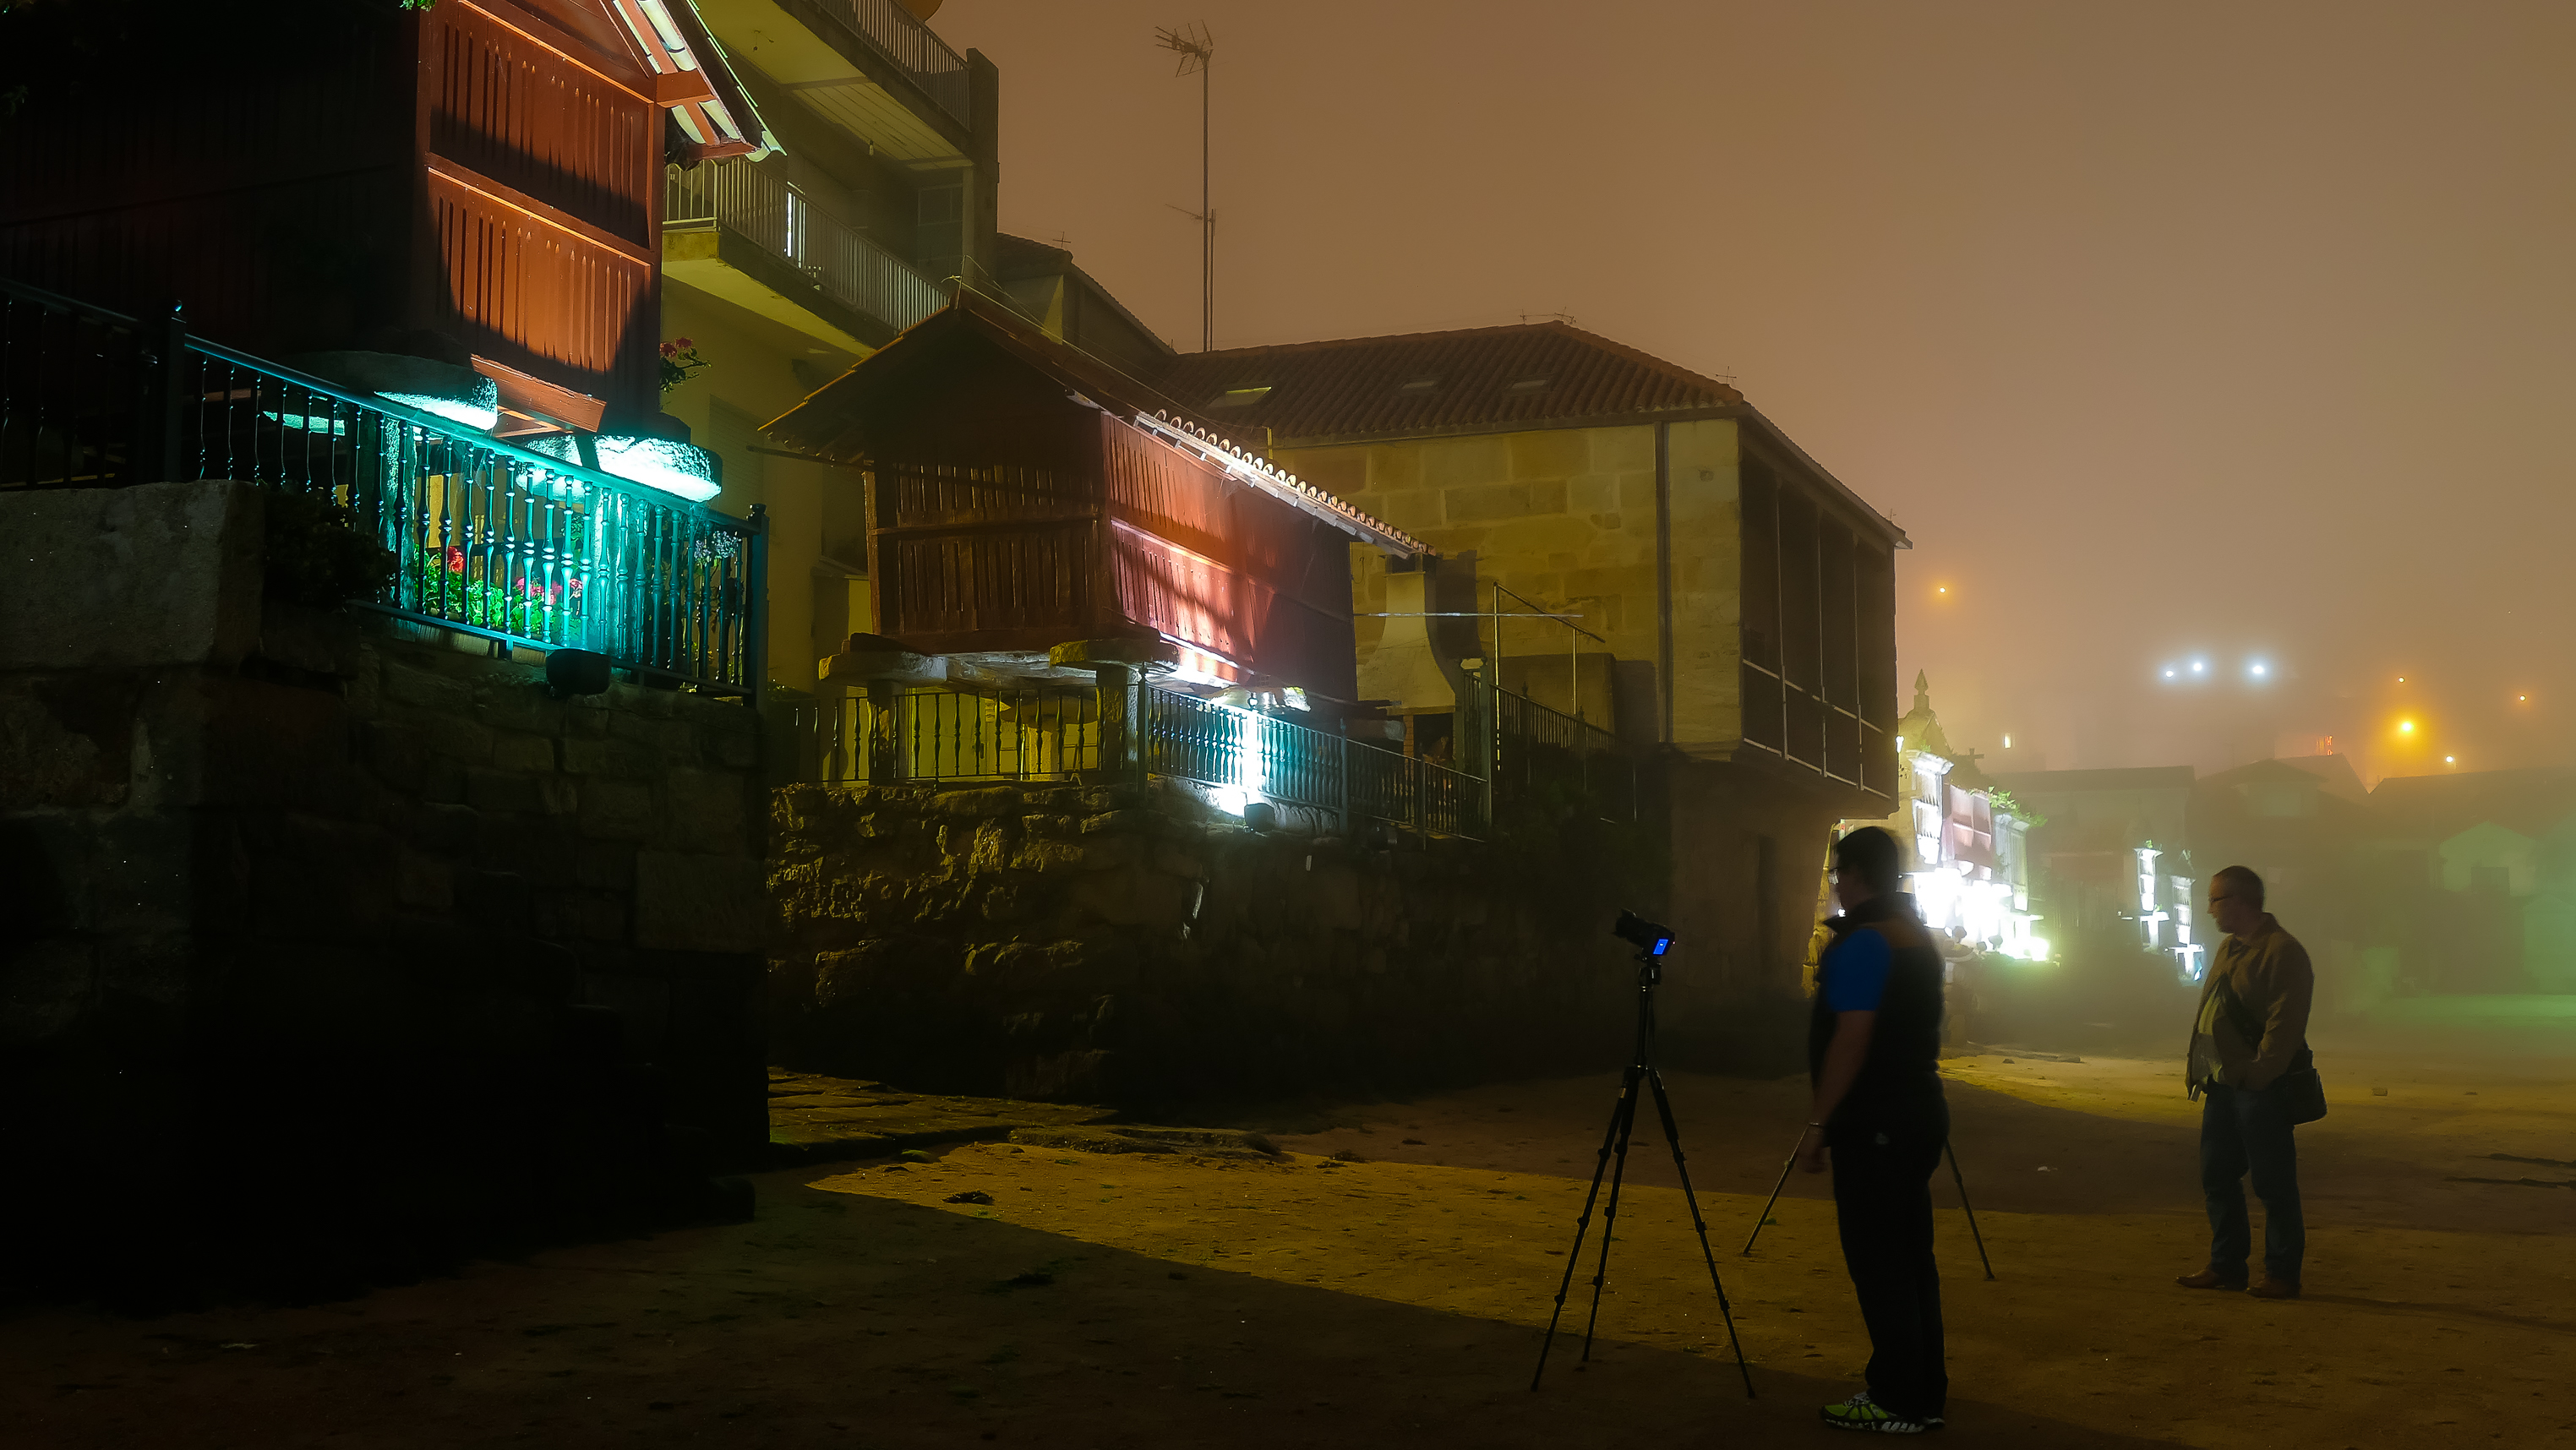
landscape, light, fog, road, street, night, evening, color, darkness, lighting, spain, galicia, niebla, pontevedra, combarro, paisajes, lumixfz1000, fz1000, espana, ggl1, xovesphoto, nocturnas, panasoniclumixfz1000, urban area